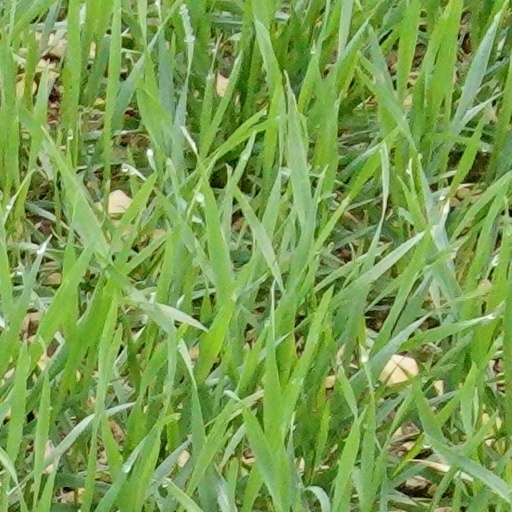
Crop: wheat